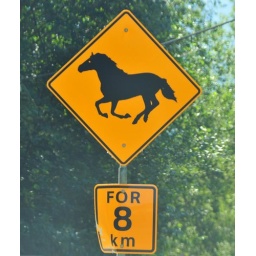
We saw one horse fortunately in a fieldroad sign